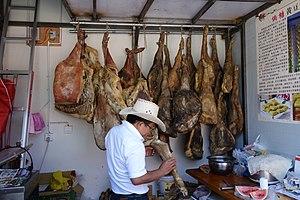
La cuisine du Yunnan, aussi appelée dian, est la cuisine locale du Yunnan, en Chine. Elle constitue un mélange des traditions culinaires du Sichuan mais aussi des minorités bai, tai, yi, et naxi parmi d'autres. Étant la province avec le plus de cultures ethniques différentes, la cuisine du Yunnan est très variée et il est difficile de faire des généralisations. Beaucoup de plats du Yunnan sont assez épicés et les champignons figurent souvent au menu. Des fleurs, des algues et des fougères sont aussi cuisinées.